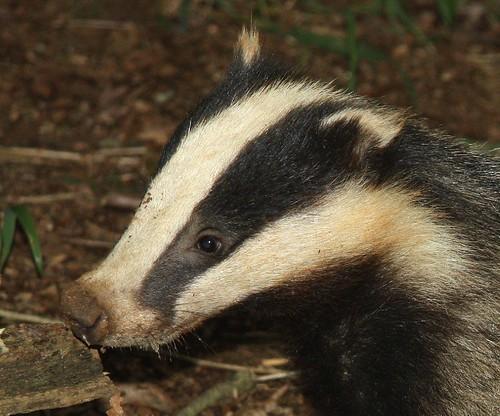
face to face with the badger